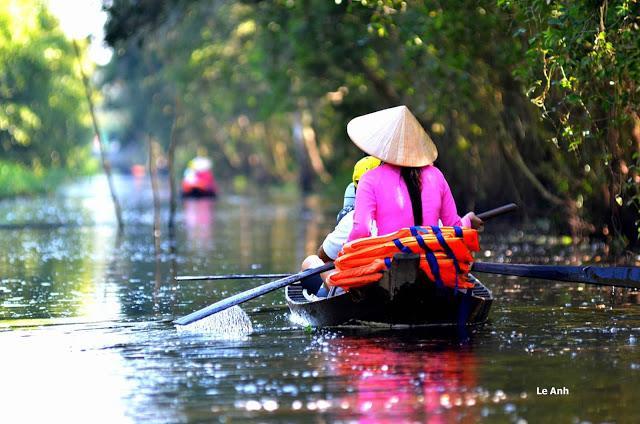
người phụ nữ mặc áo hồng cầm mái chèo để chèo thuyền